Minichamps

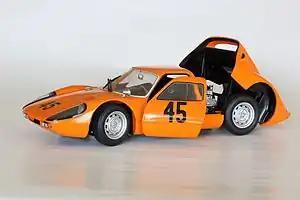
A 1:18 scale model of the Porsche 904 produced by Minichamps

Minichamps is a die-cast model car brand founded as Paul's Model Art GmbH in 1990 in Aachen, Germany, best known for its 1:18, 1:43 and 1:64 scale models. The company grew out of the Danhausen trade catalog of miniature vehicles and specially made Danhausen diecast releases during the 1970s.